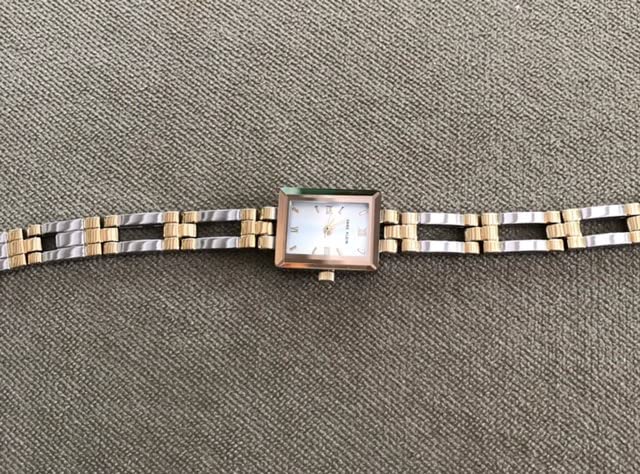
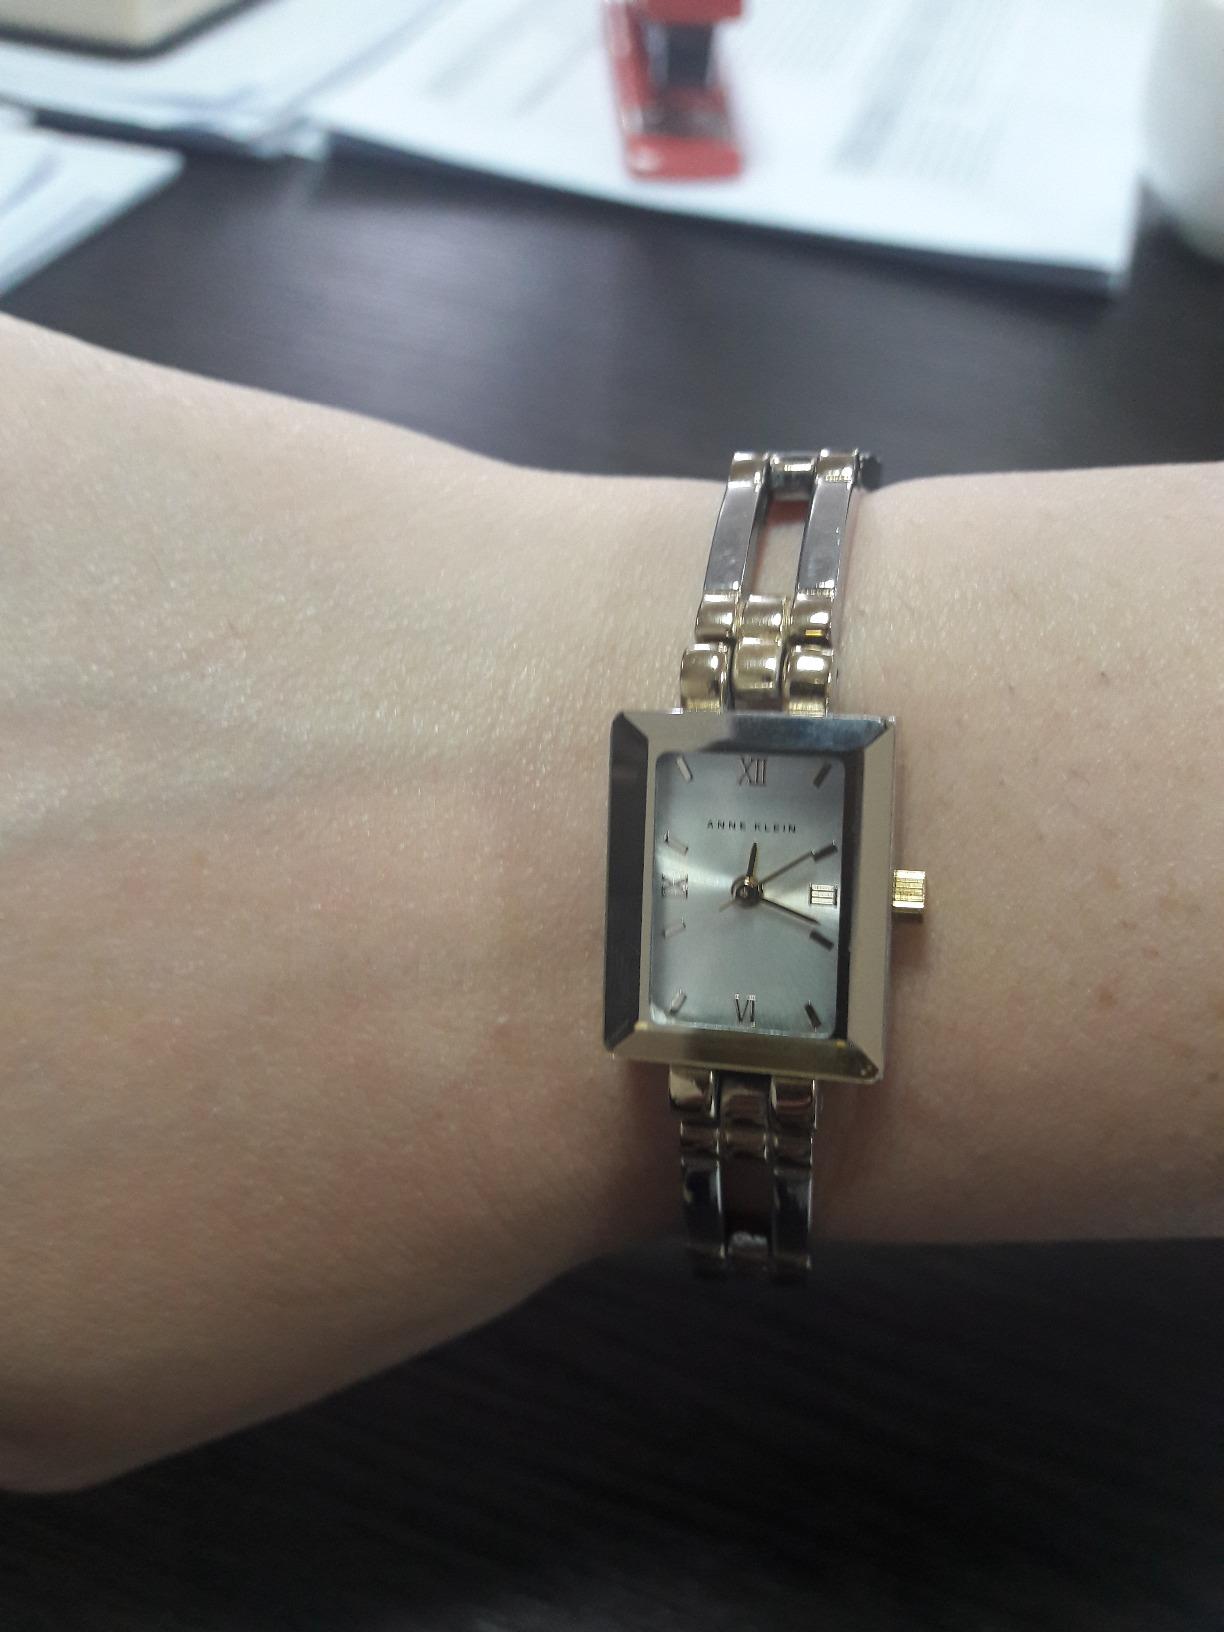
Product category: accessories_watch
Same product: yes